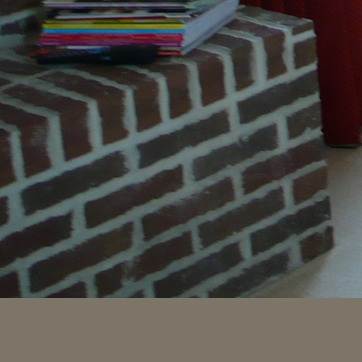
Material: brick